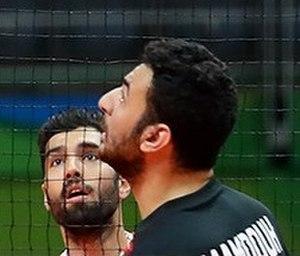
Volley-ball, match entre l'Iran et l'Egypte aux Jeux Olympiques en 2016